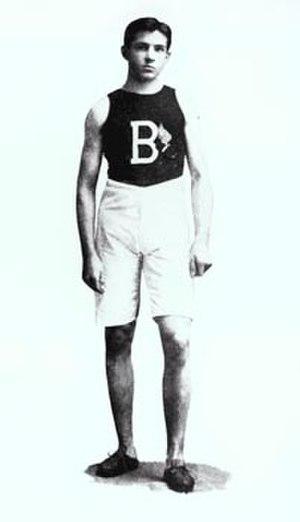
David Connolly Hall est un athlète américain spécialiste du demi-fond. Son club était le Brown Bears.